Pteruges

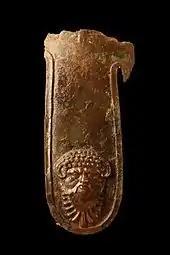
Pteruge featuring the face of Jupiter-Amon at the Museum of Fine Arts of Lyon

Pteruges formed a defensive skirt of leather or multi-layered fabric (linen) strips or lappets worn hanging from the waists of Roman and Greek cuirasses of warriors and soldiers, defending the hips and thighs. Similar defenses, epaulette-like strips, were worn on the shoulders, protecting the upper arms. Both sets of strips are usually interpreted as belonging to a single garment worn under a cuirass, though in a linen cuirass ("linothorax") they may have been integral. The cuirass itself could be variously constructed: of plate-bronze (muscle cuirass), "linothorax", scale, lamellar or mail. "Pteruges" could be arranged as a single row of longer strips or in two or more layers of shorter, overlapping lappets of graduated length.